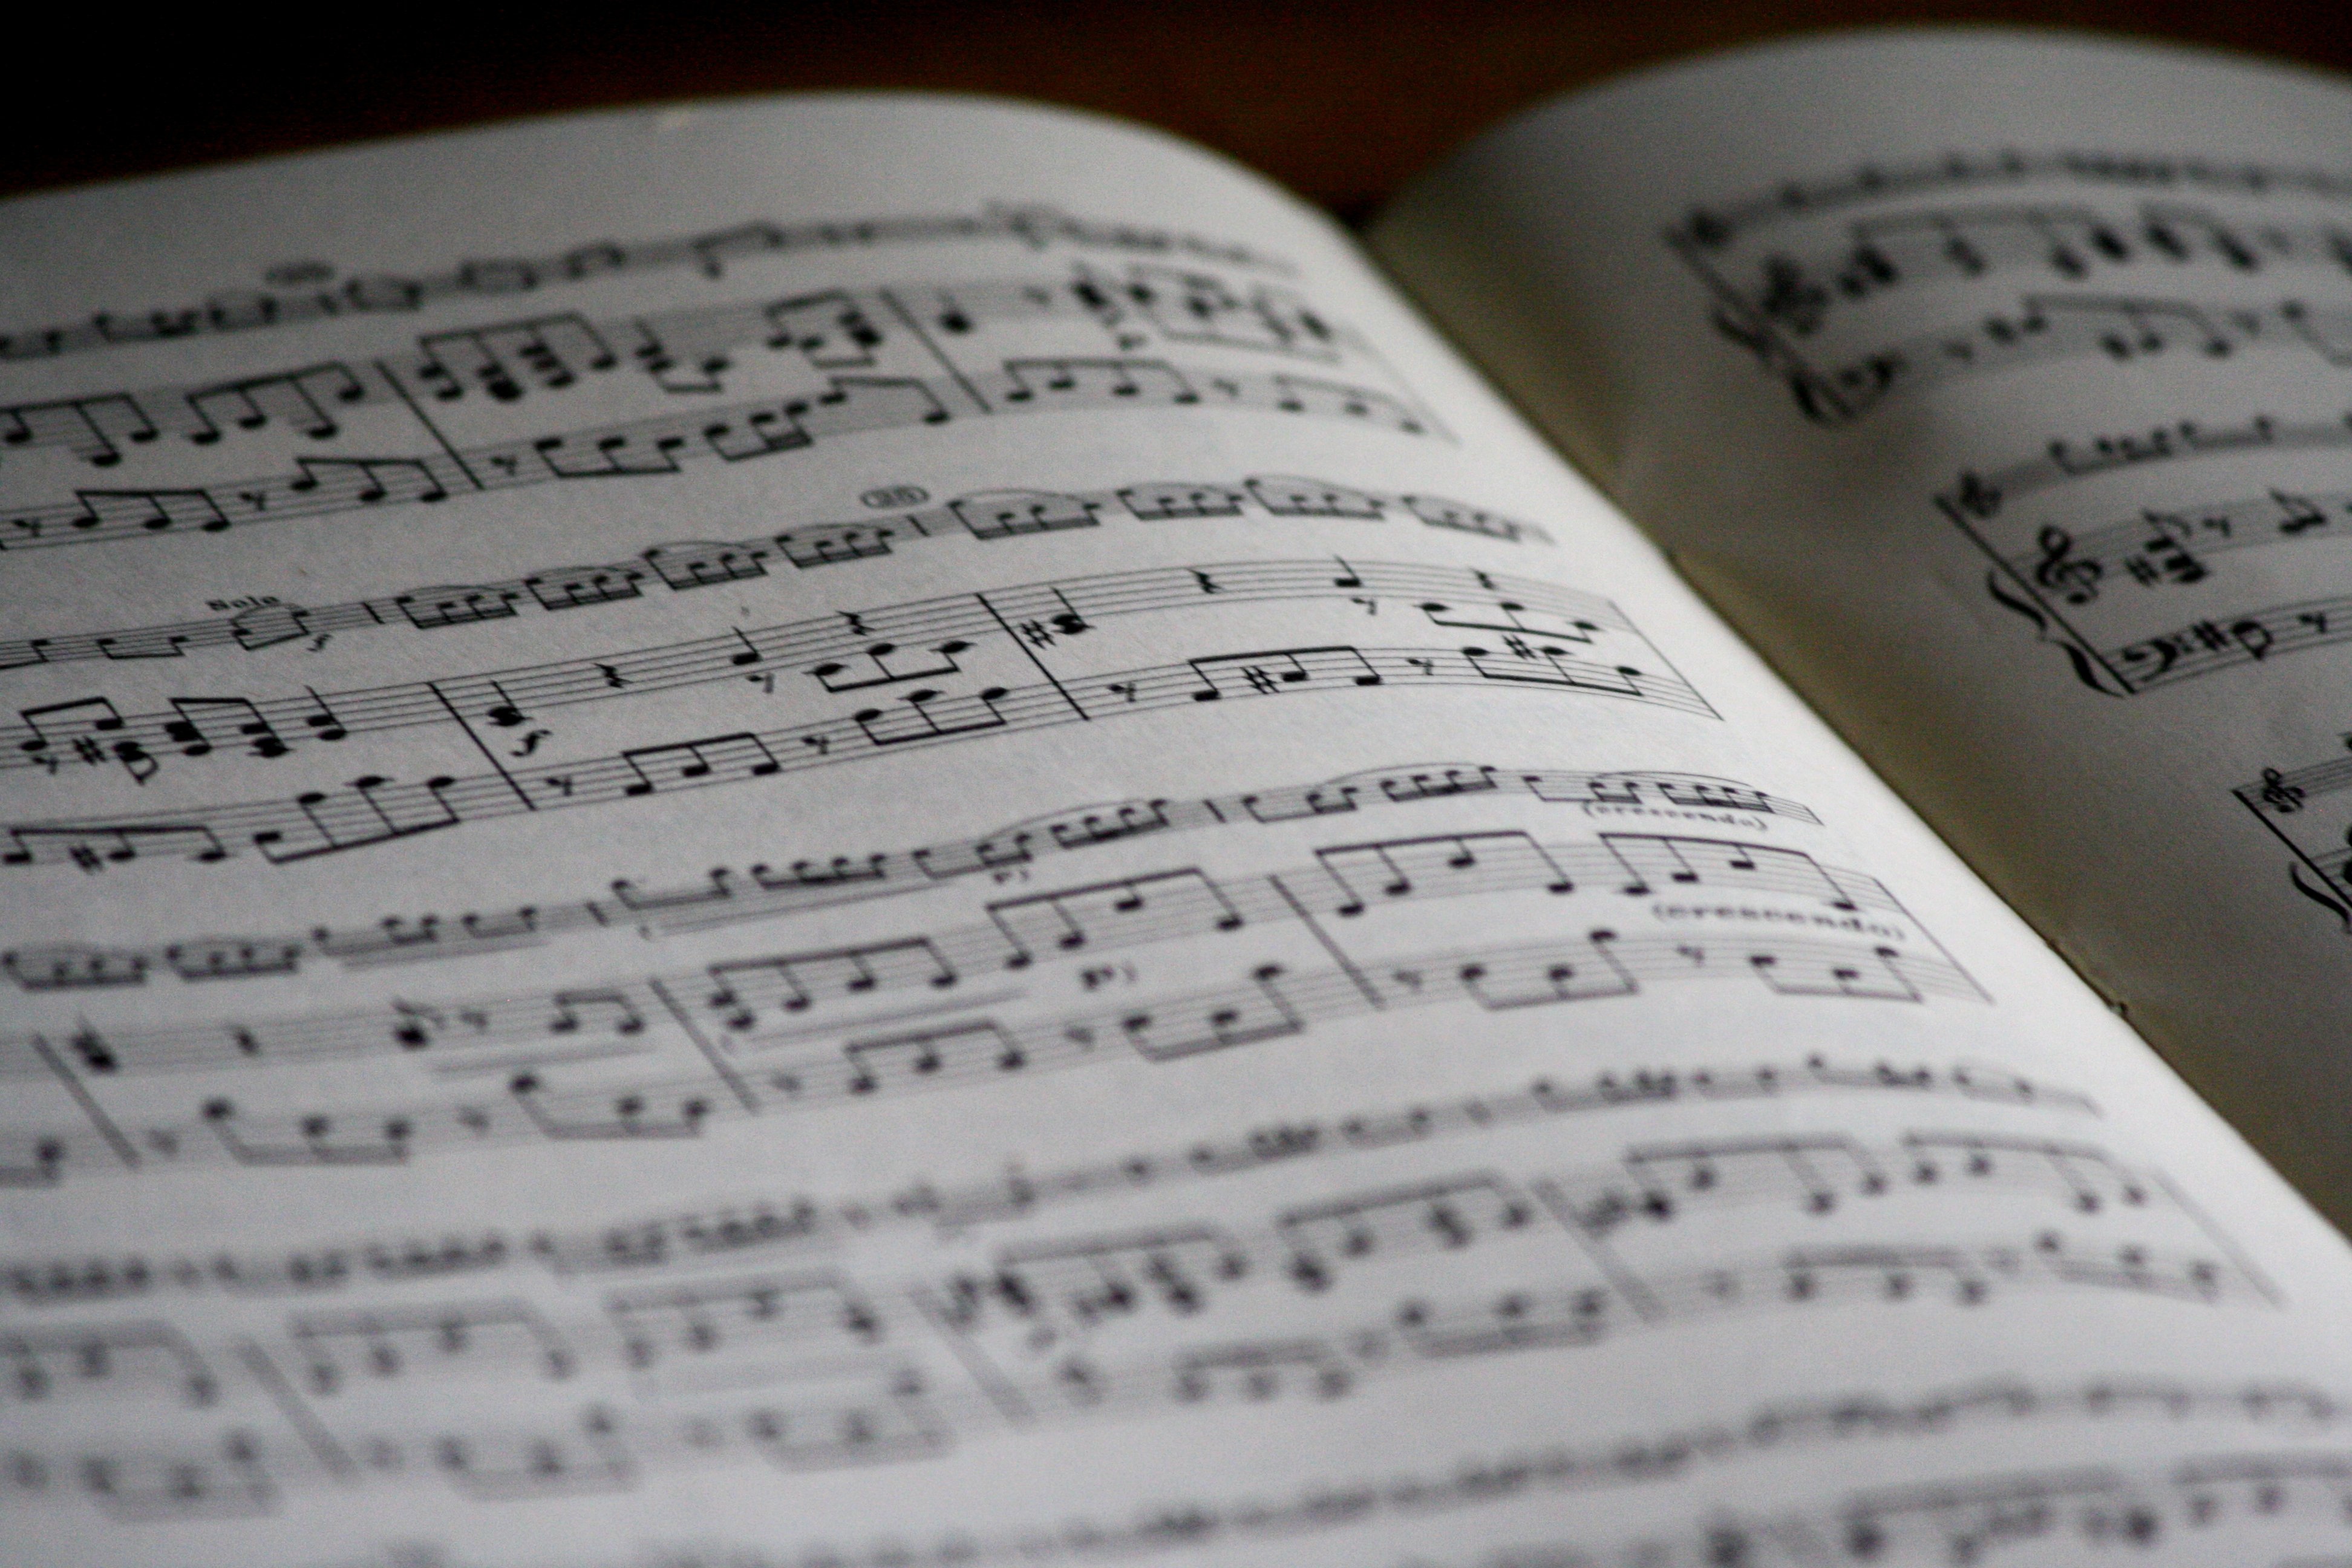
text, music, font, sheet music, handwriting, paper, writing, document